BMW R60/2

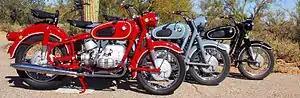
Granada red R60/2 • Dominican blue R50/2 • Standard black R60/2

The R60 and R60/2 are 600 cc boxer-twin that were manufactured from 1956 to 1969 in Munich, Germany, by BMW.